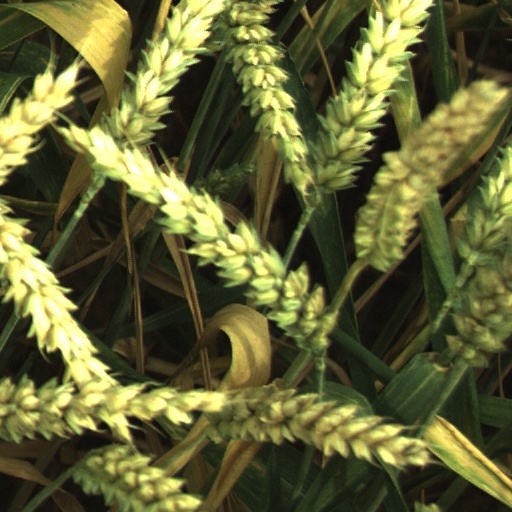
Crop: wheat